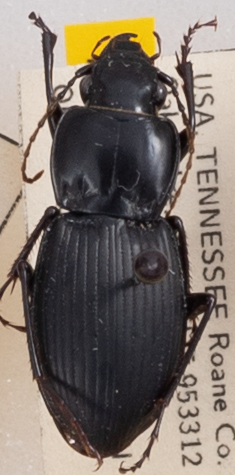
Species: Cyclotrachelus sigillatus
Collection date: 2022-08-03
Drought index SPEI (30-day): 2.09
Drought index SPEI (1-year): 0.9
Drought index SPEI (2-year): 0.47